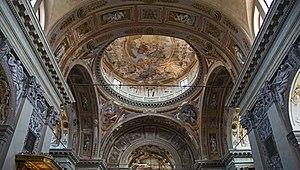
L'église San Nicola da Tolentino est une église catholique de Venise, en Italie, dédiée à Nicolas de Tolentino.
Mattia Bortoloni est un peintre italien de la période rococo, qui fut actif principalement dans la région de Bergame et Venise.